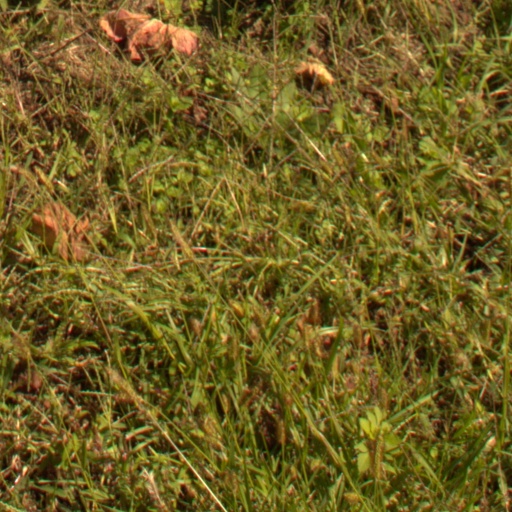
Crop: grape